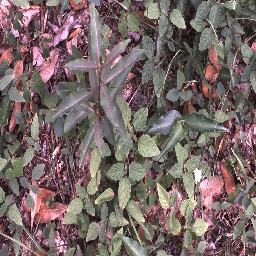
Label: rubber_vine